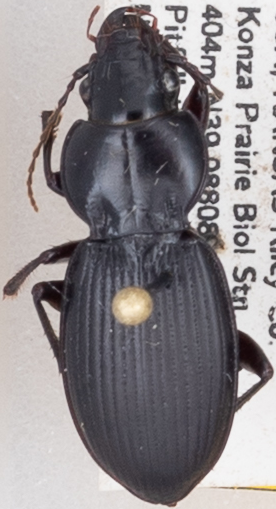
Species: Cyclotrachelus sodalis colossus
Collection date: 2018-06-18
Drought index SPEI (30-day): -2.01
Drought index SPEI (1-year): -1.416
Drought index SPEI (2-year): -0.782